Hiroaki Morino

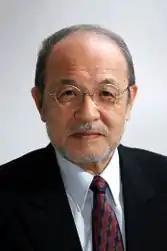
Taimei Morino

, known by his pseudonym as , is a Japanese ceramist known for his elegant and bold forms that serve both as standalone pieces and functional vessels.